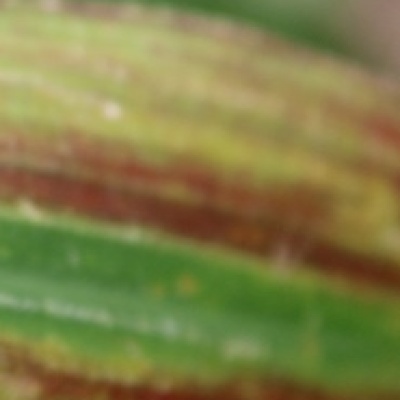
Label: Corn_(Maize)___Maize_Streak_Virus